Hap Holmes

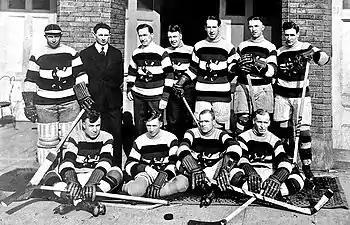
Holmes (back row, far left) with the 1920 Seattle Metropolitans

In the 1919–20 season, Holmes appeared in 22 games, winning 12 games, and losing 10. He finished the season with four shutouts and a 2.46 goals-against average. In the PCHA playoffs, Holmes played two games, surrendering three goals, and ending up with a loss and a win. The Metropolitans made the Stanley Cup Finals for the second straight season, playing against the Ottawa Senators of the NHL. The Metropolitans lost, and Holmes posted a 2–3 record with a 3.00 goals-against average.